Debt bondage in India

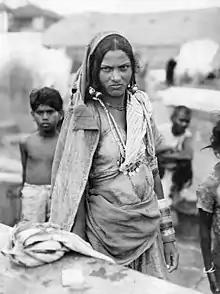
Woman of Dalit Caste in 1942 Mumbai

Workers in the brick kiln and sugarcane industries often enter debt bondage. Researchers specifically categorize the brick kiln industry as a form of debt bondage since workers in this institution receive money in advance which they must later pay off. According to a 2003 study, although most Indian laborers in the brick kiln industry did not enter debt bondage, the number of workers entering debt bondage was increasing due to a lack of trust between brokers, or lenders, and borrowers. Although employers in charge of this industry do not employ children, workers inevitably turn to their children to improve their chances of completing their work and receiving a loan in the first place. According to a 2007 study in Chennai and Madurai in the Indian state of Tamil Nadu about the brick kiln industry, many Indians hold different views on the relationship between brokers and workers. Whereas some argue that this relationship is built upon mutualism, others cite the harms of this connection since workers in this industry are seasonal, receive conditional advances, and receive low wages, often only covering the costs of food. As of 2019, there are over 23 million Indians involved in the brick kiln industry, many of whom are involved in debt bondage.